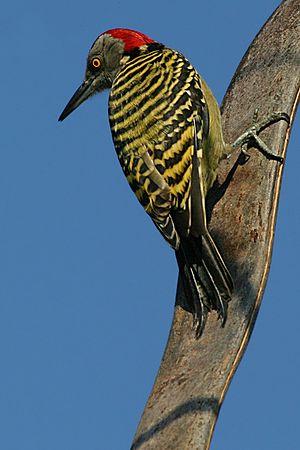
Le Pic d'Hispaniola est une espèce d'oiseaux appartenant à la famille des Picidae. Espèce endémique de l'île d'Hispaniola, c'est un oiseau de taille moyenne aux couleurs caractéristiques noir et jaune. C'est une espèce monotypique qui présente la particularité d'être le seul représentant des Melanerpes à vivre en colonie.